Museum architecture

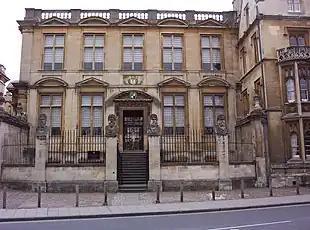
The Old Ashmolean building in Oxford, an early example of purpose-built museum architecture

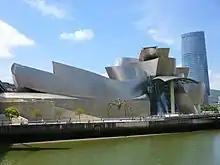
The Guggenheim Museum Bilbao, Spain

An early example of architecture for a purpose-built museum is the Museum of the History of Science building in Oxford, England, originally built to house the Ashmolean Museum.